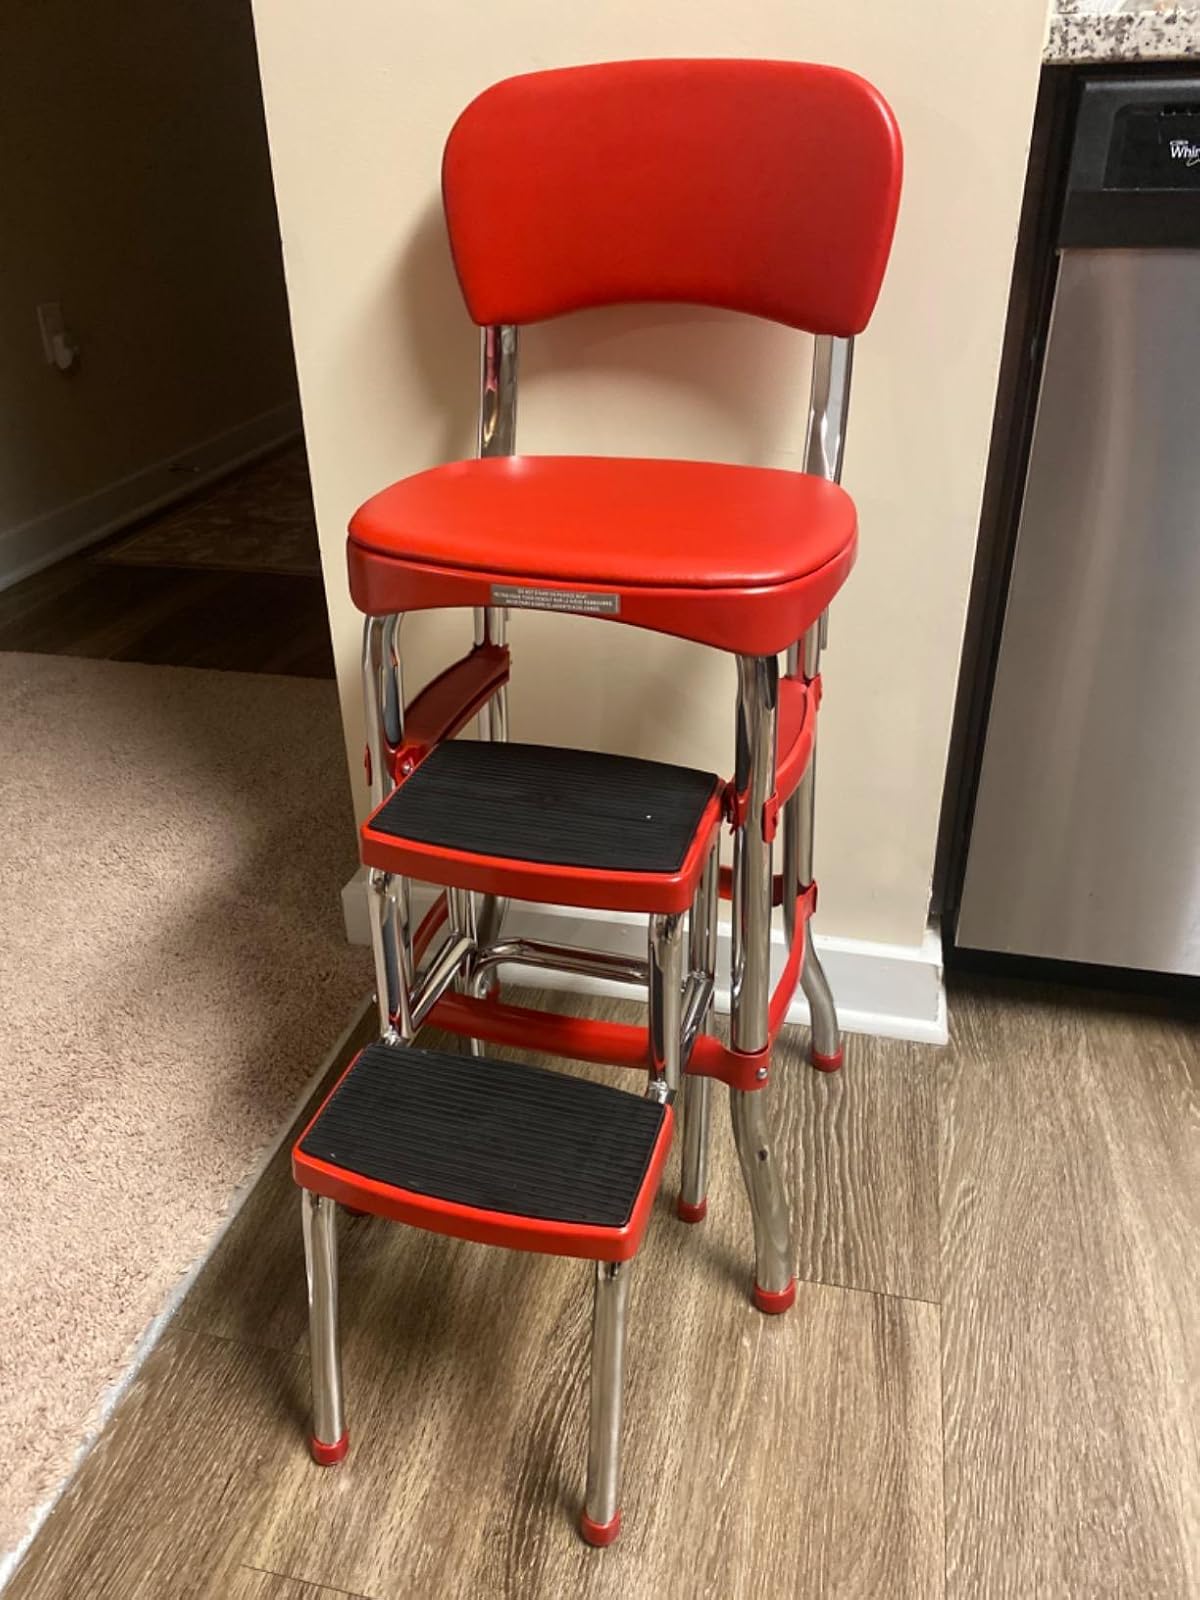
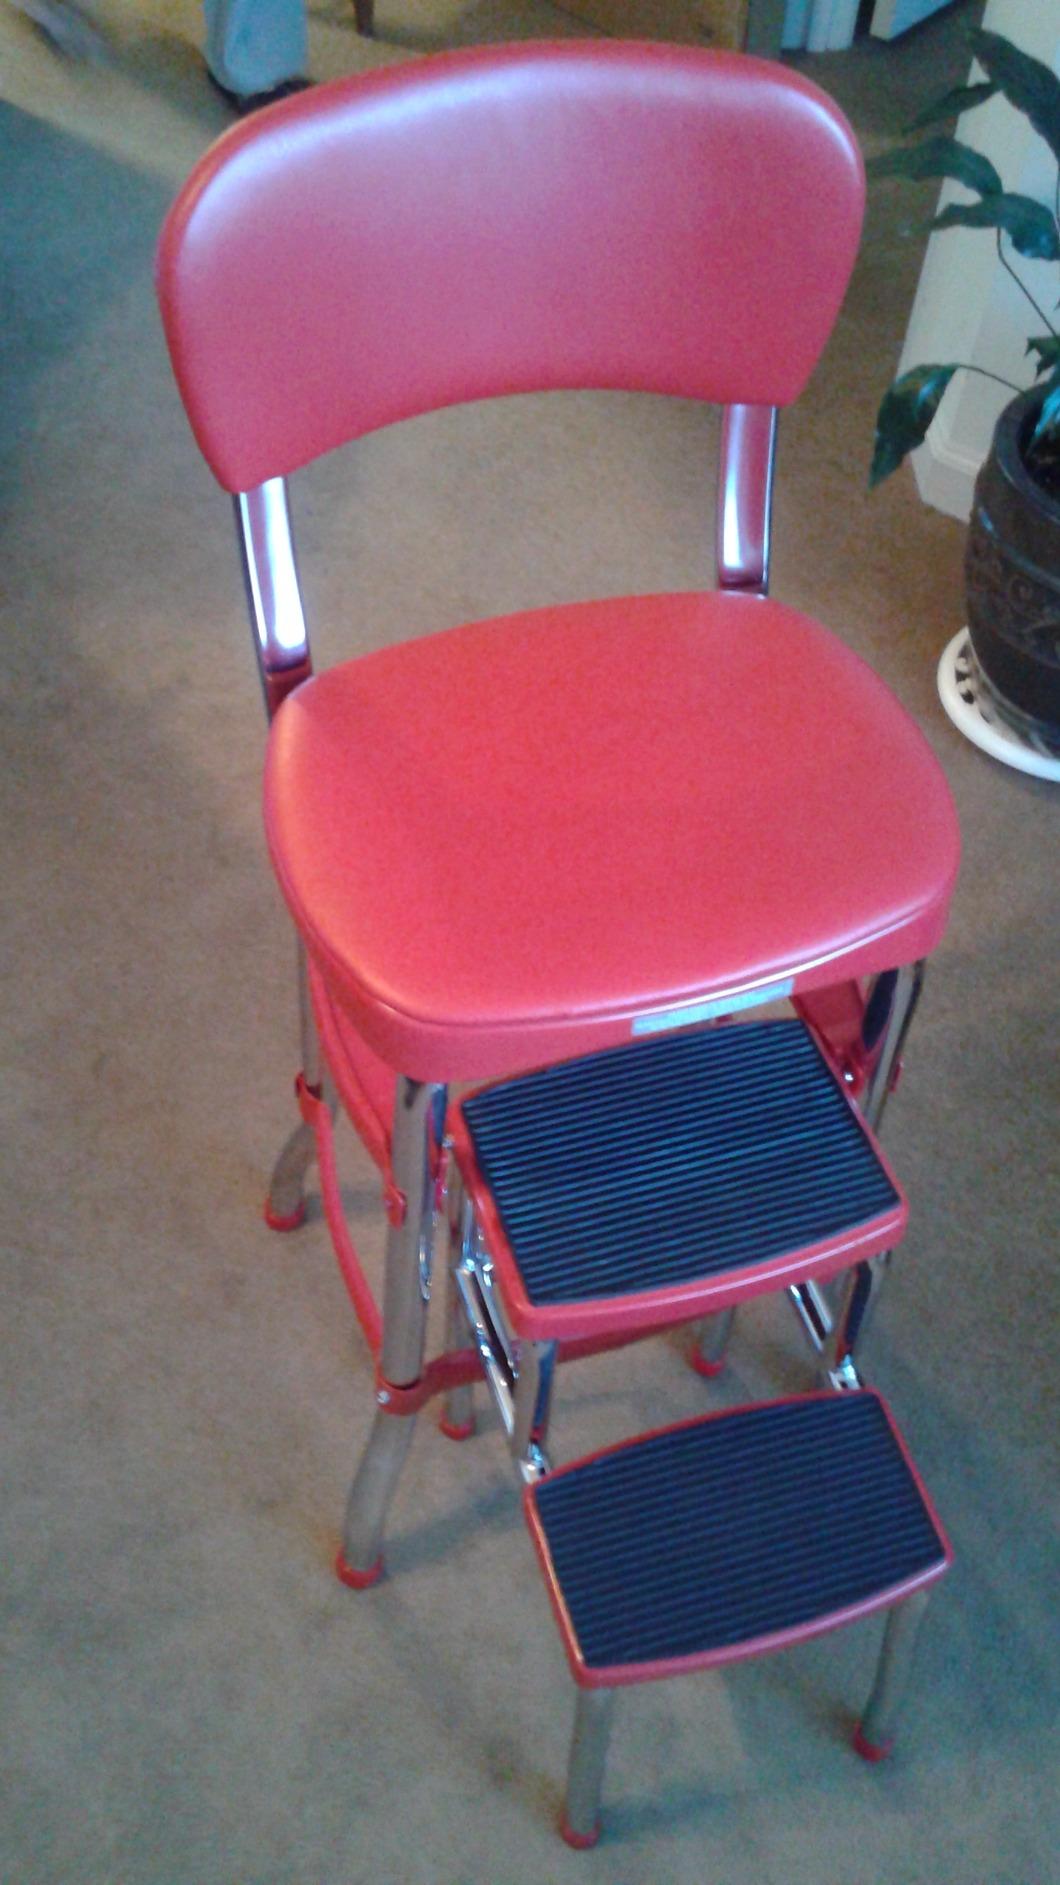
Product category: items_chair
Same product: yes